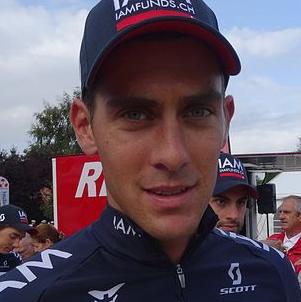
Age: 29